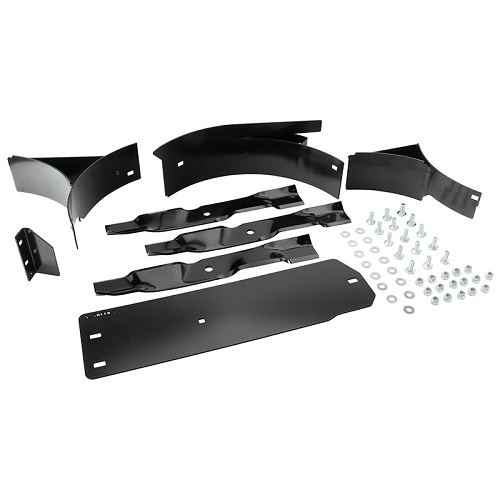
52 IN Hustler Mulch Kit (126126) for X-One and Super S
"In Stock" items ship out by next business day. "Special orders" typically ship out 3-5 days from date of order. You will be contacted via email with longer delays. 52 IN Hustler Mulch Kit Genuine 52 IN Hustler X-One and Super S Mulch Kit Accessory ( 126126 ) Fits 52 IN X-One and Super S models manufactured by Hustler Turf Equipment Mulch kits convert cutting deck from side-discharge to mulching deck. Inner baffles and new mulching blades help reduce grass clippings to fine mulch. Fine mulch returns nutrients to your lawn enhancing the look and health of your grass. A discharge cover plate prevents grass clipping from blowing into landscaping, flower beds, sidewalks, and driveways. Finally, this kit eliminates the discharge chute allowing for easier operation on each side of the deck and a smaller overall footprint when storing. Mulch Kit Includes All parts and instructions for installation Set of 3 - 52" Hustler Mulching Blades ( 794198 ) Inner Baffles Discharge Cover Plate Fits Hustler models 52" Super S - 943134 52" Super S - 943142 52" Super S - 941393 52" X-ONE - 941831 52" X-ONE - 941864 52" Super S - 942292 52" Diablo - 942755 52" Super S - 940221 52" X-ONE - 940130 52" Super S - 940296 52" Diablo - 940148 52" Trooper - 942680 52" Trooper - 941450 52" Trooper - 941443 52" Diablo - 942706 52" X-ONE - 940056 52" Trooper - 941435 52" Super S - 940247
Category: Home & Garden > Lawn & Garden > Outdoor Power Equipment Accessories > Lawn Mower Accessories > Lawn Mower Mulch Kits